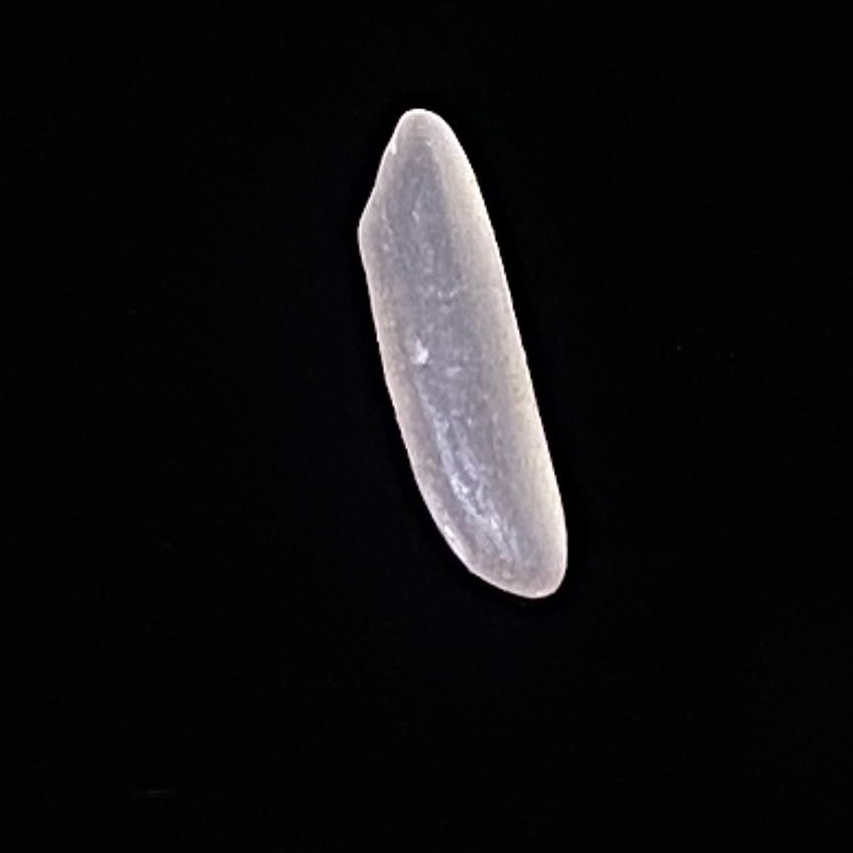
Rice variety: Jirashail